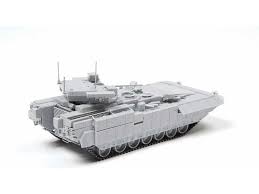
Label: BMP-T15